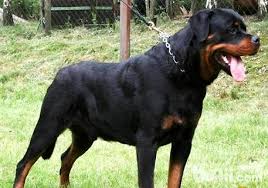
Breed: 224-n000060-Rottweiler